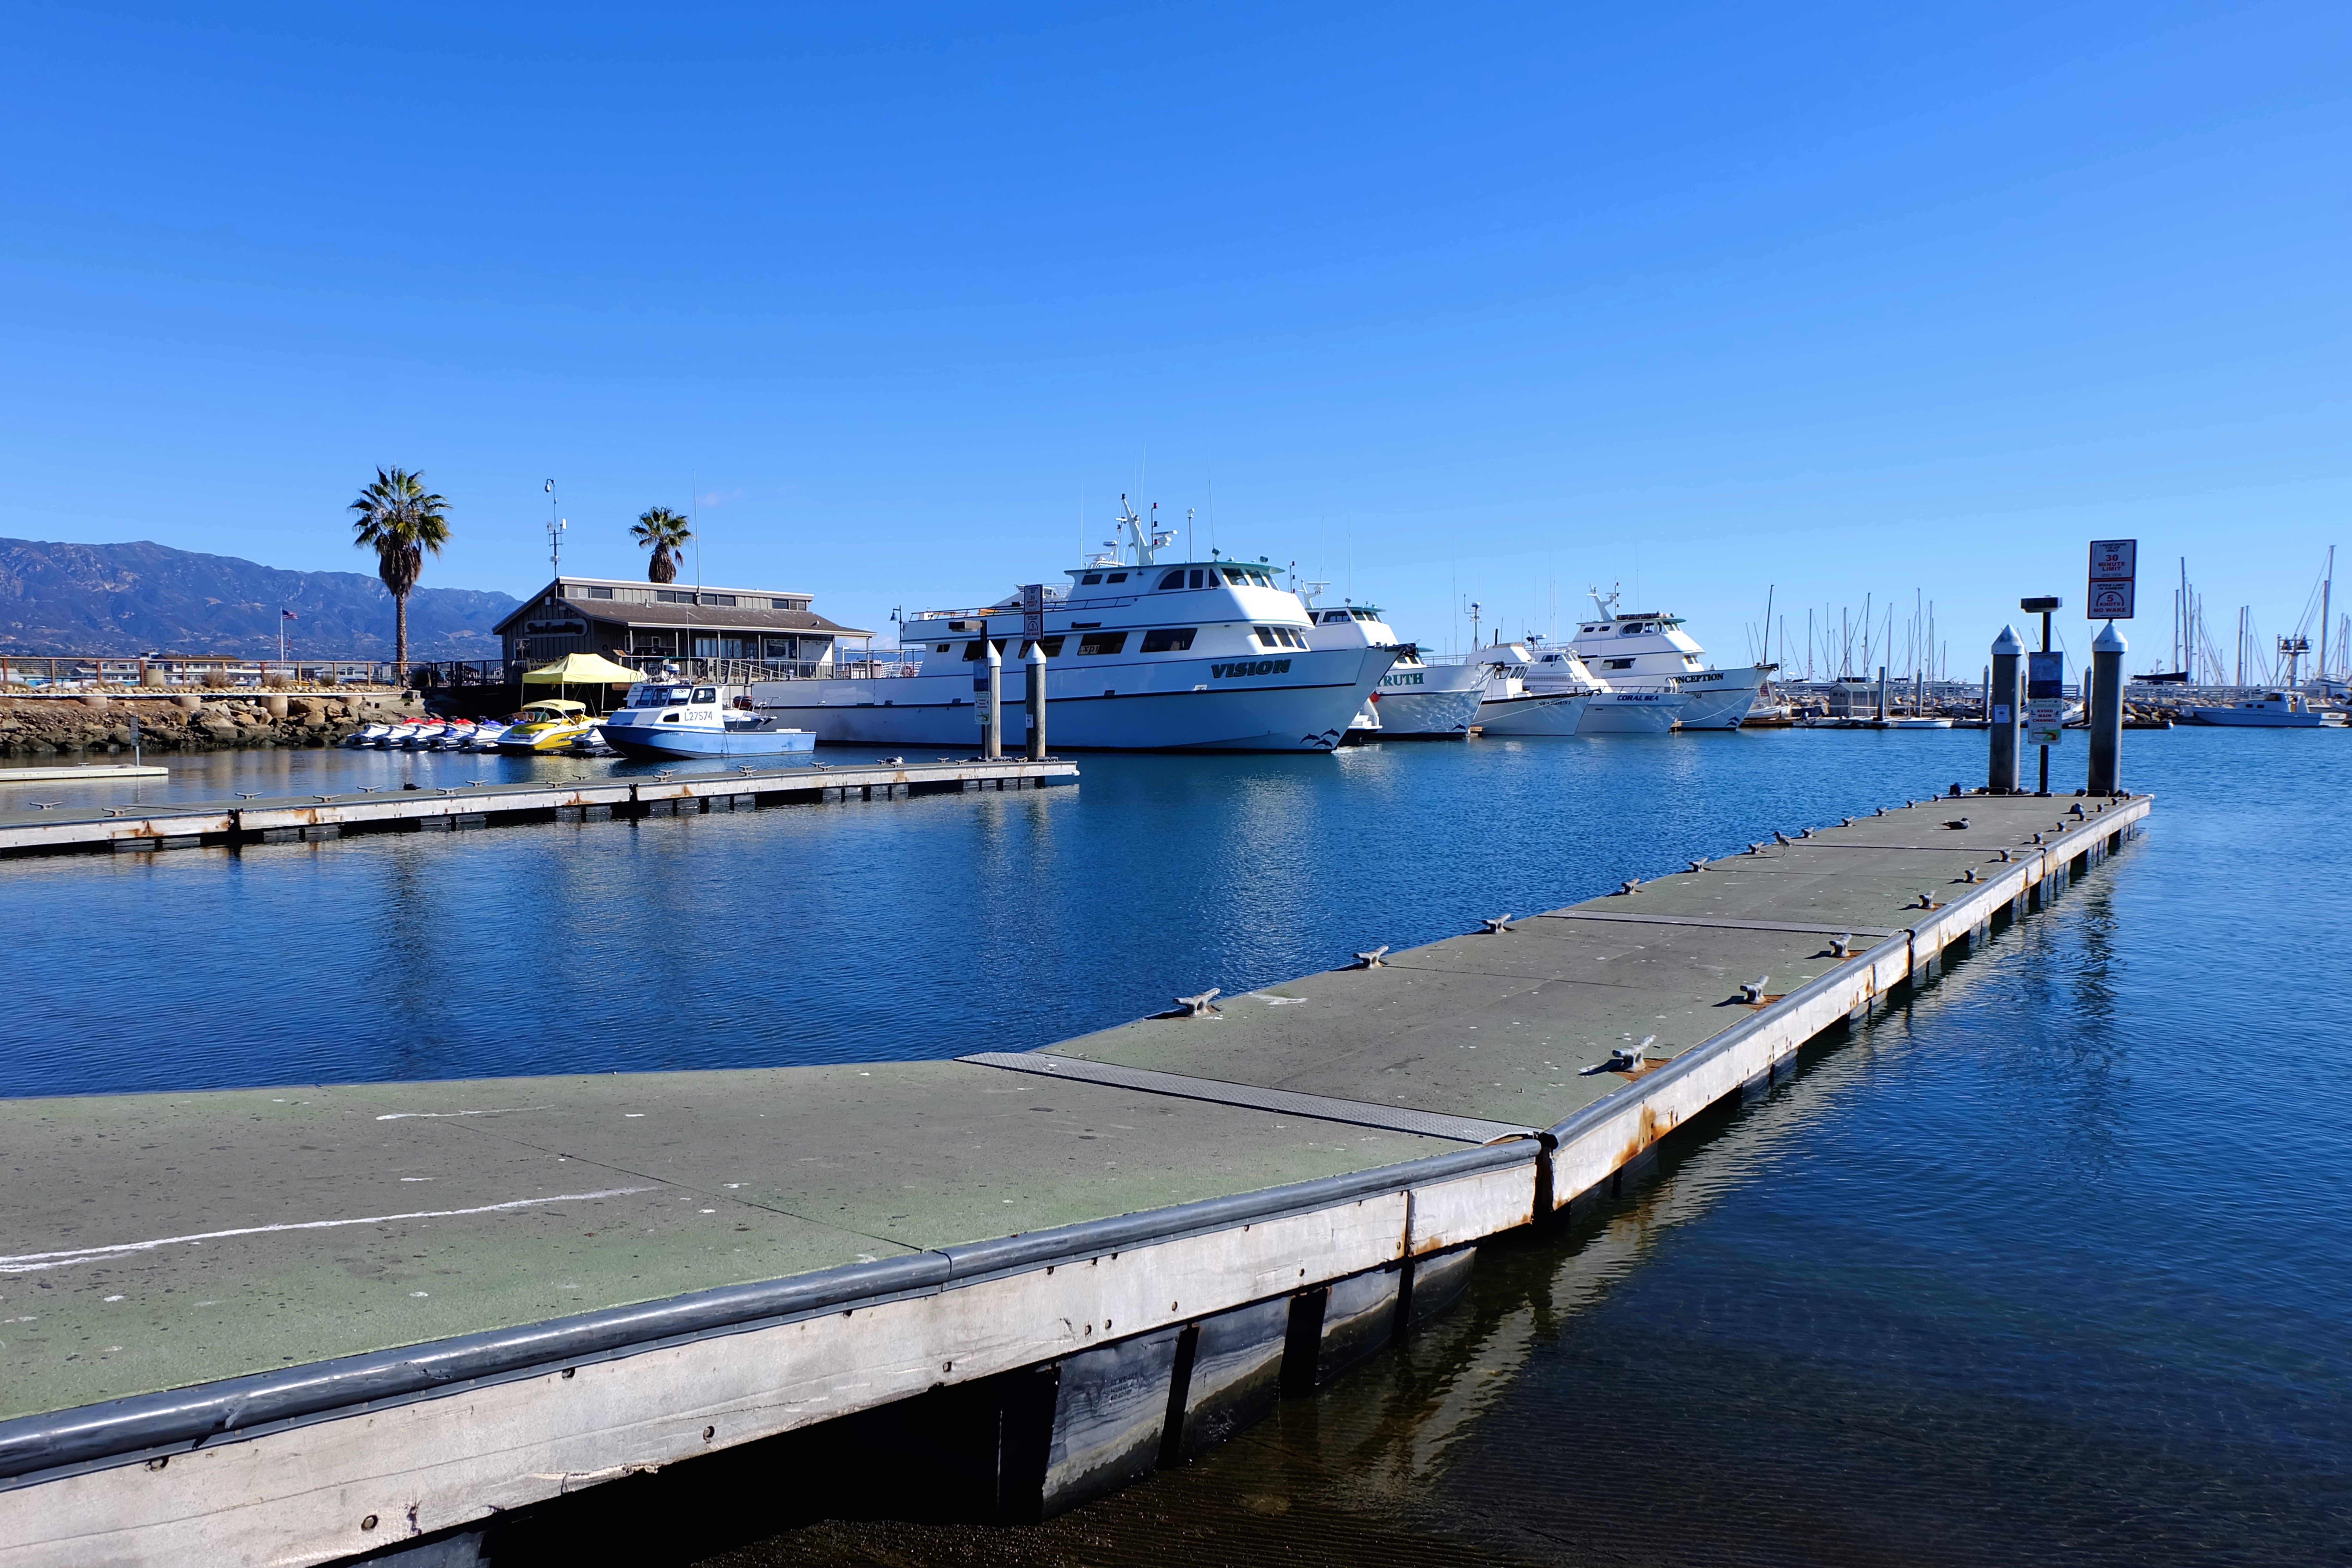
sea, coast, water, dock, boat, pier, reflection, vehicle, yacht, bay, harbor, marina, port, trestle, waterway, channel, santa barbara